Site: brandenburg
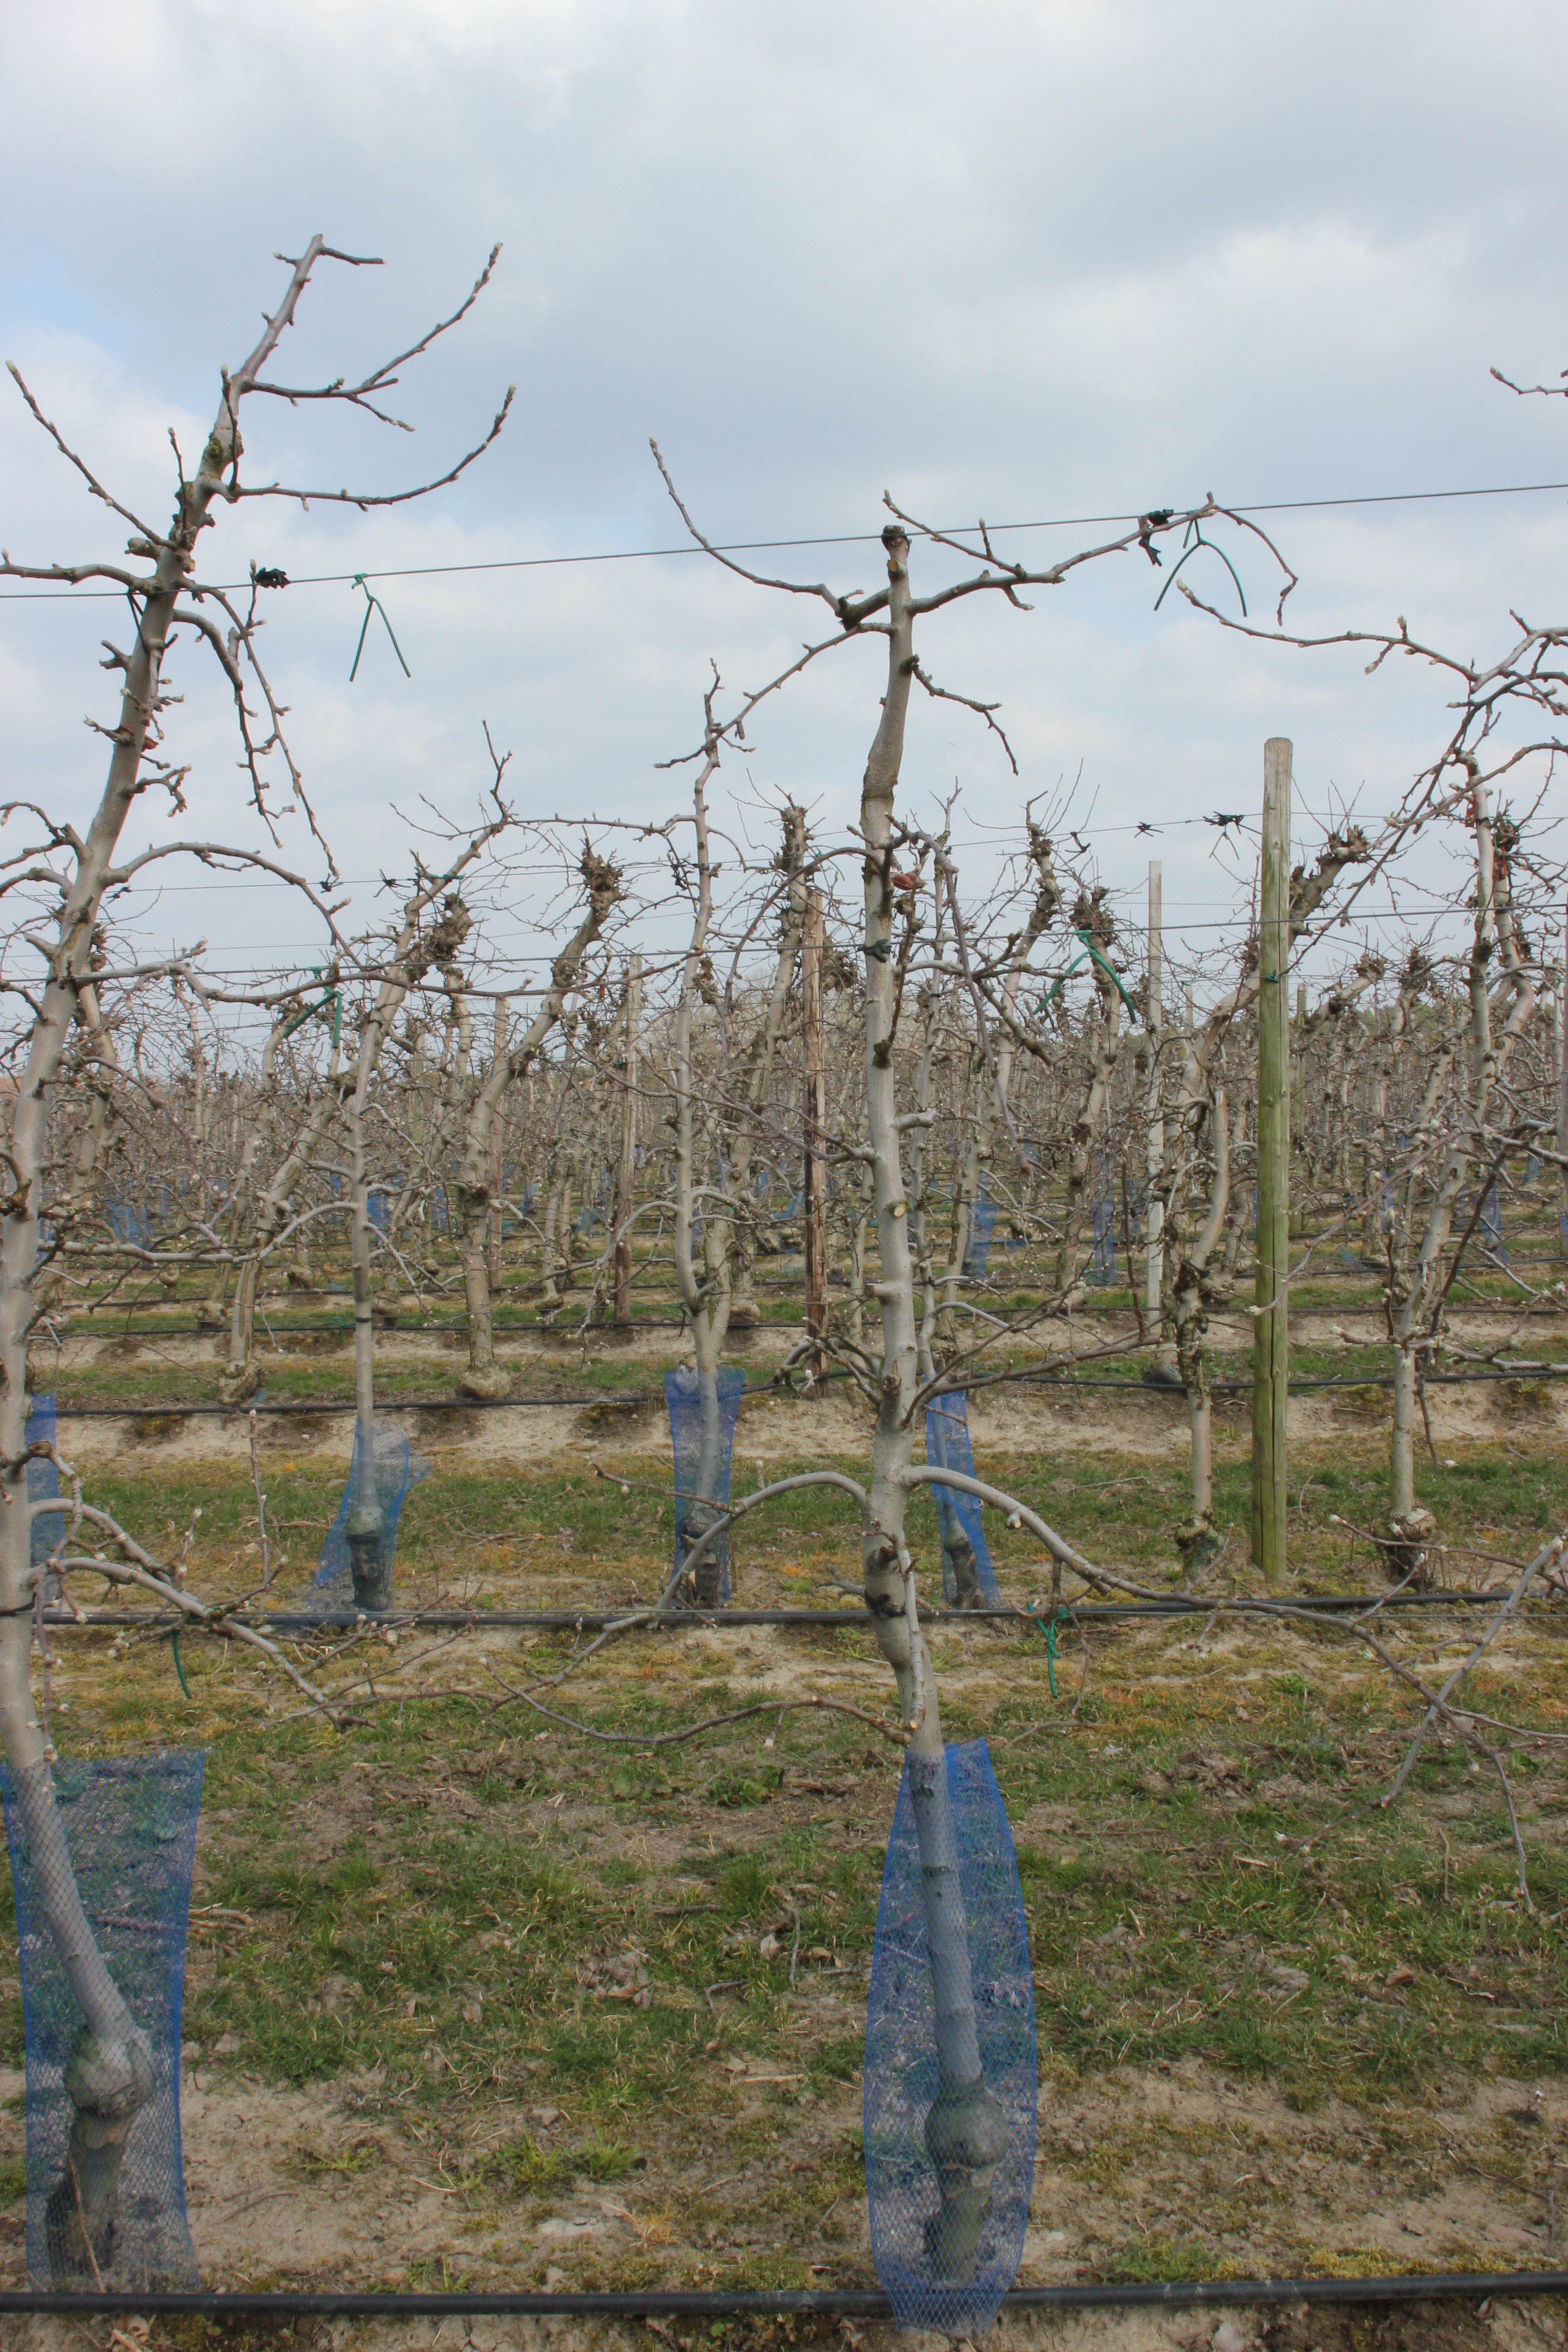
Growth stage (BBCH 03): Bud development